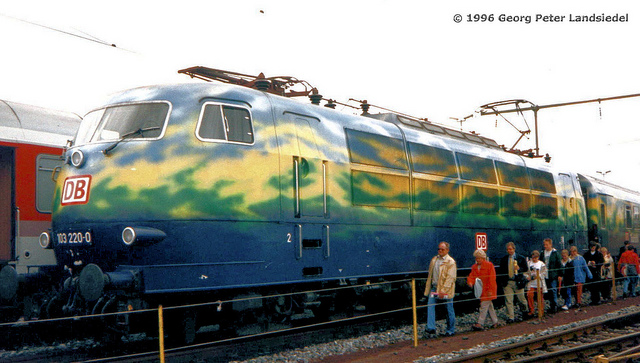
a big parked train as people walk by it

A crowd of people standing next to a train.

A tie-dyed train on a track with people walking beside it.

A line of people walk past a colorful bullet style train.

A crowd of people walking along side a train.